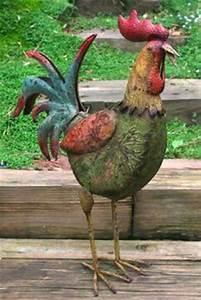
chicken